Mikoshi-nyūdō

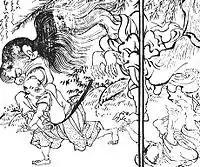
"Bakemono Chakutōchō" by Masayoshi Kitao. An ama-nyūdō that would gnaw at humans is depicted.

"Yōkai" similar to the "mikoshi-nyūdō", such as the "shidaidaka", the "taka-nyūdō", the "taka-bōzu", the "nobiagari", the "norikoshi-nyūdō", the "miage-nyūdō", the "nyūdō-bōzu", the "yanbon", etc. throughout the country.